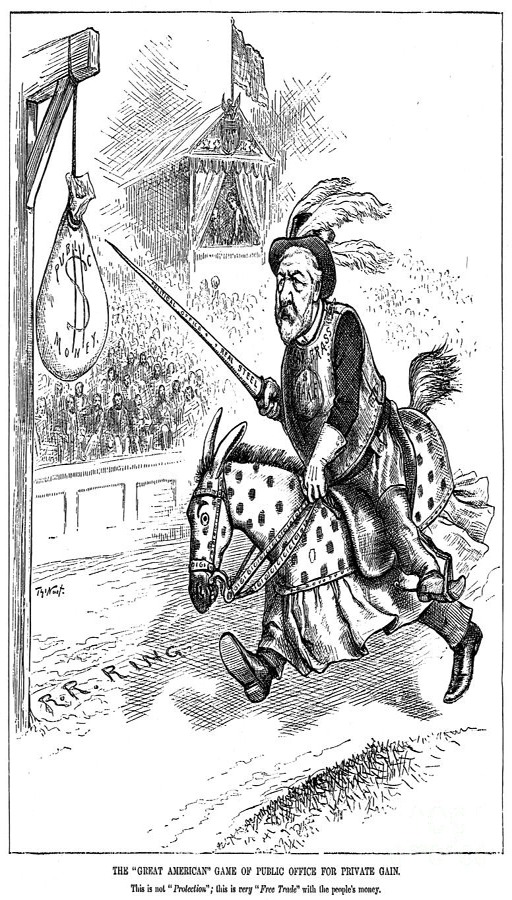
political party dumped politician in favor of politician .